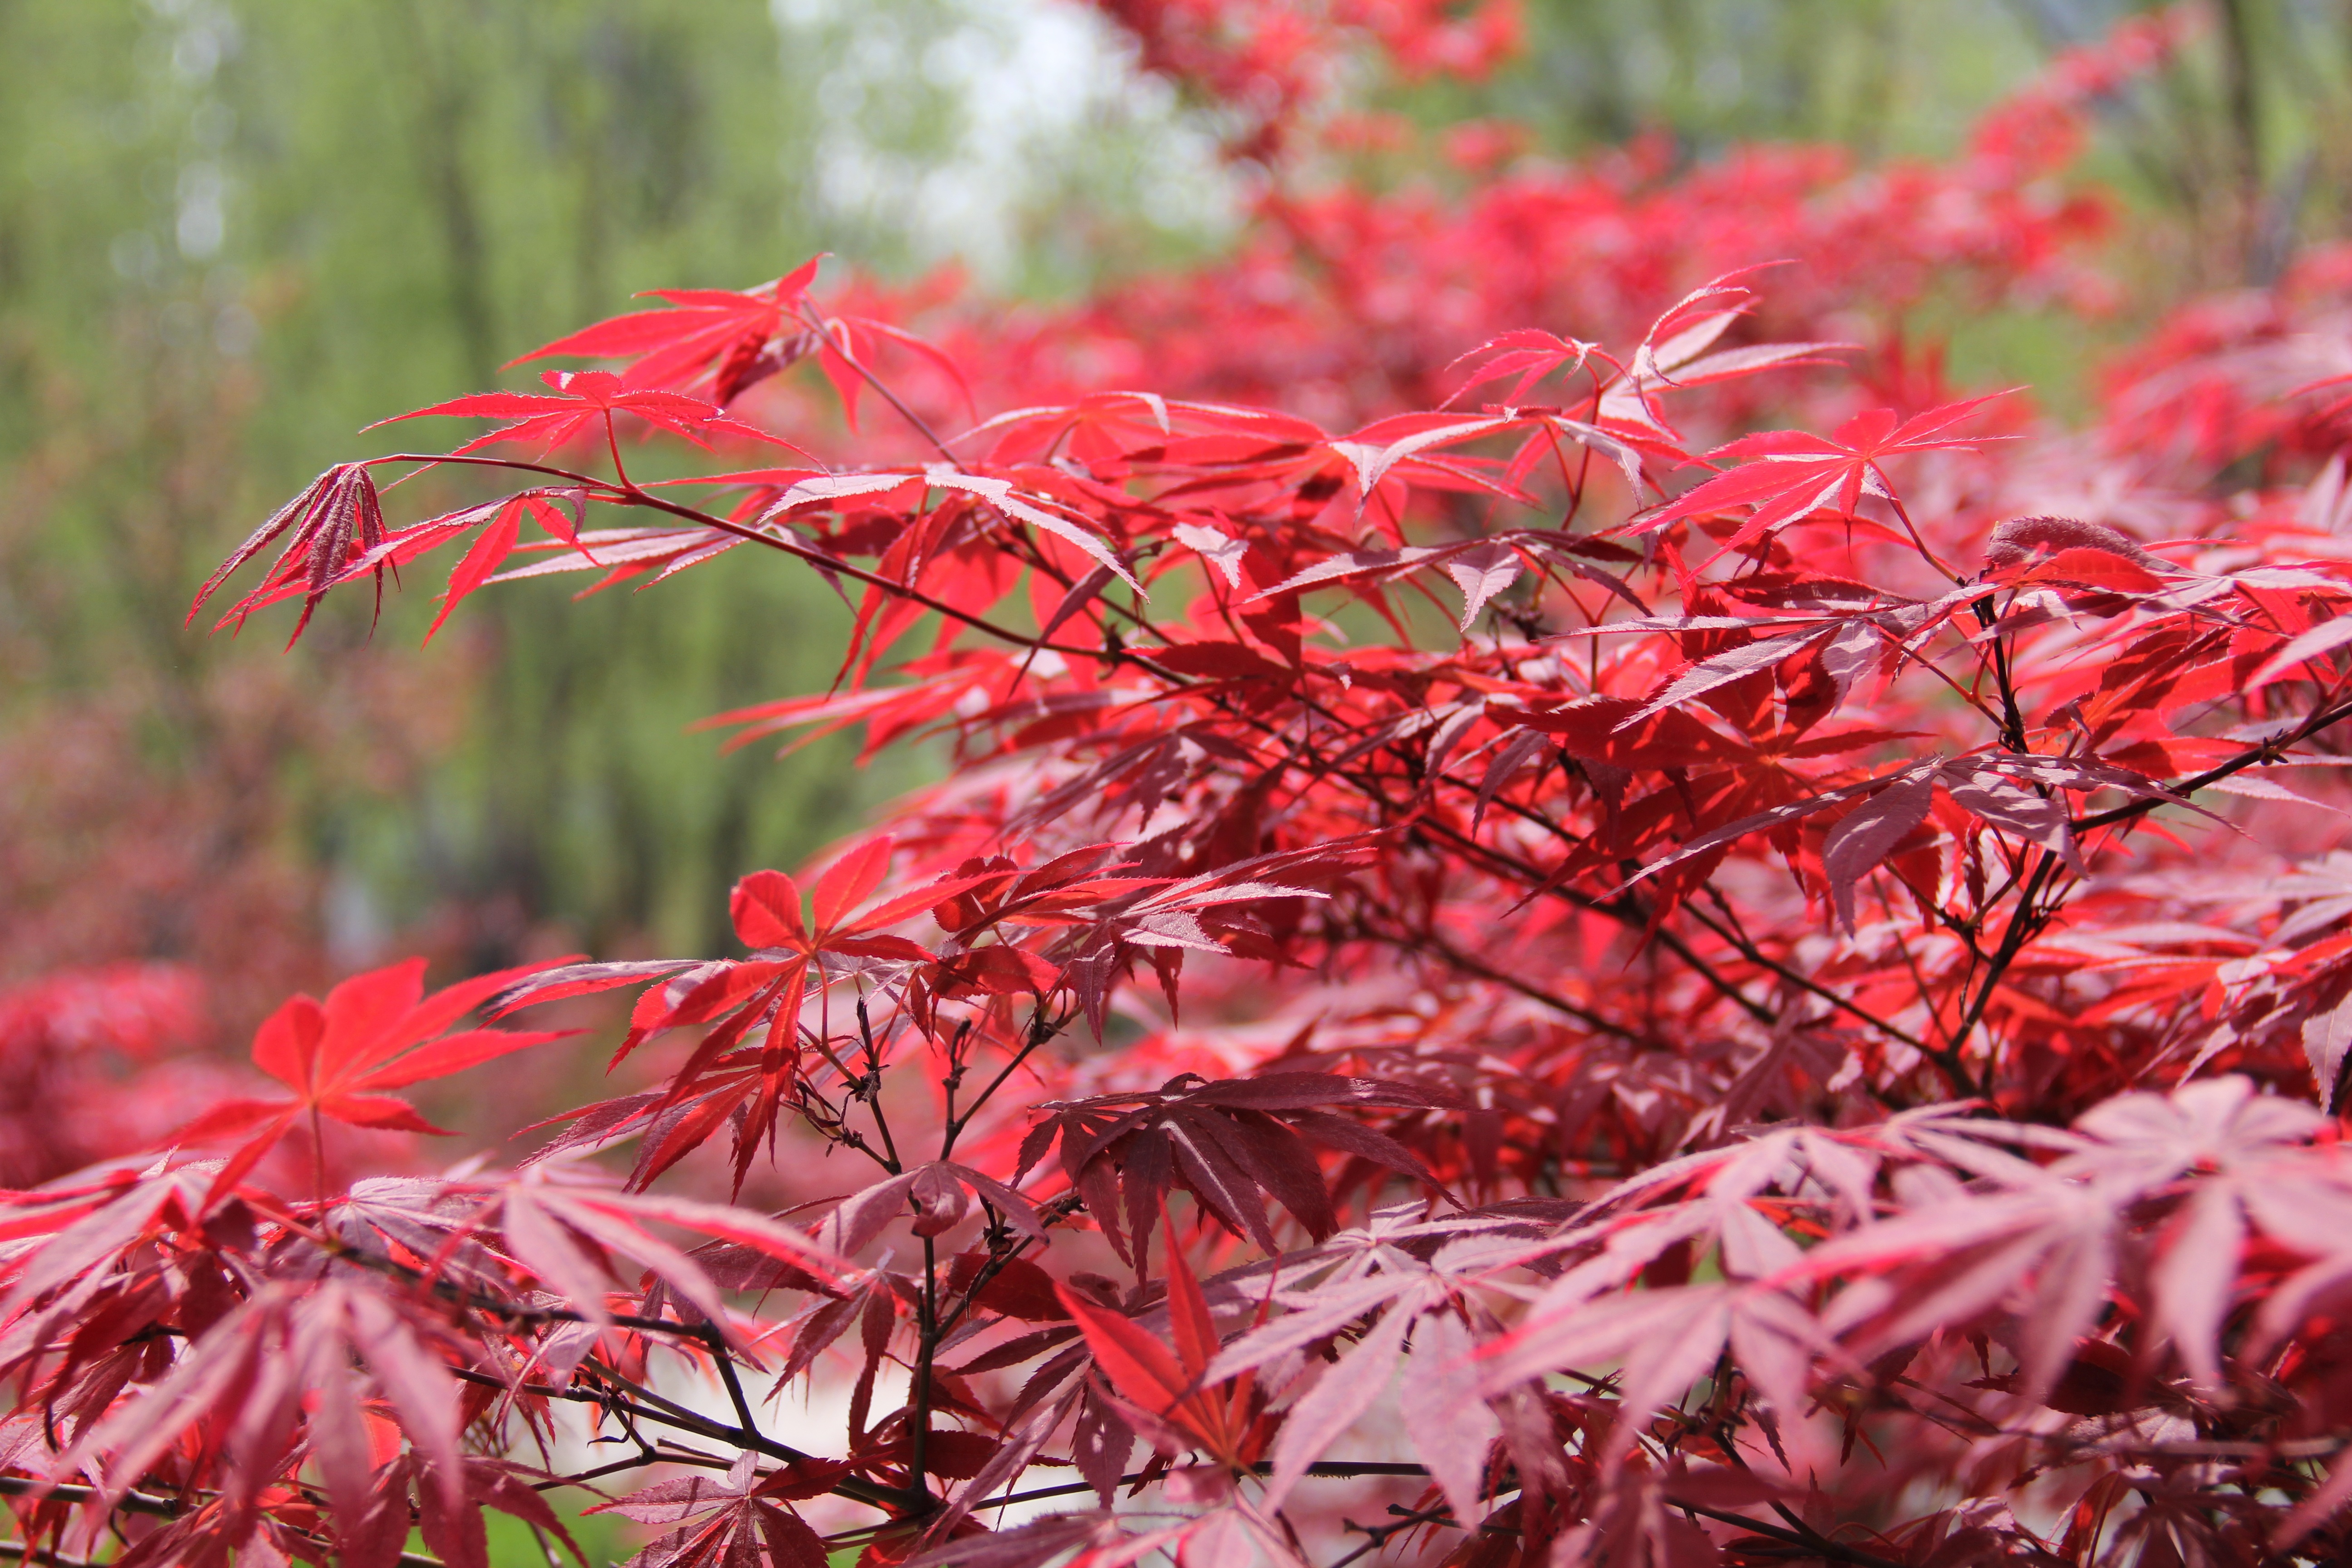
tree, grass, branch, plant, leaf, flower, red, natural, autumn, botany, flora, season, maple, maple tree, maple leaf, trees, shrub, the scenery, flowering plant, red maple, woody plant, land plant